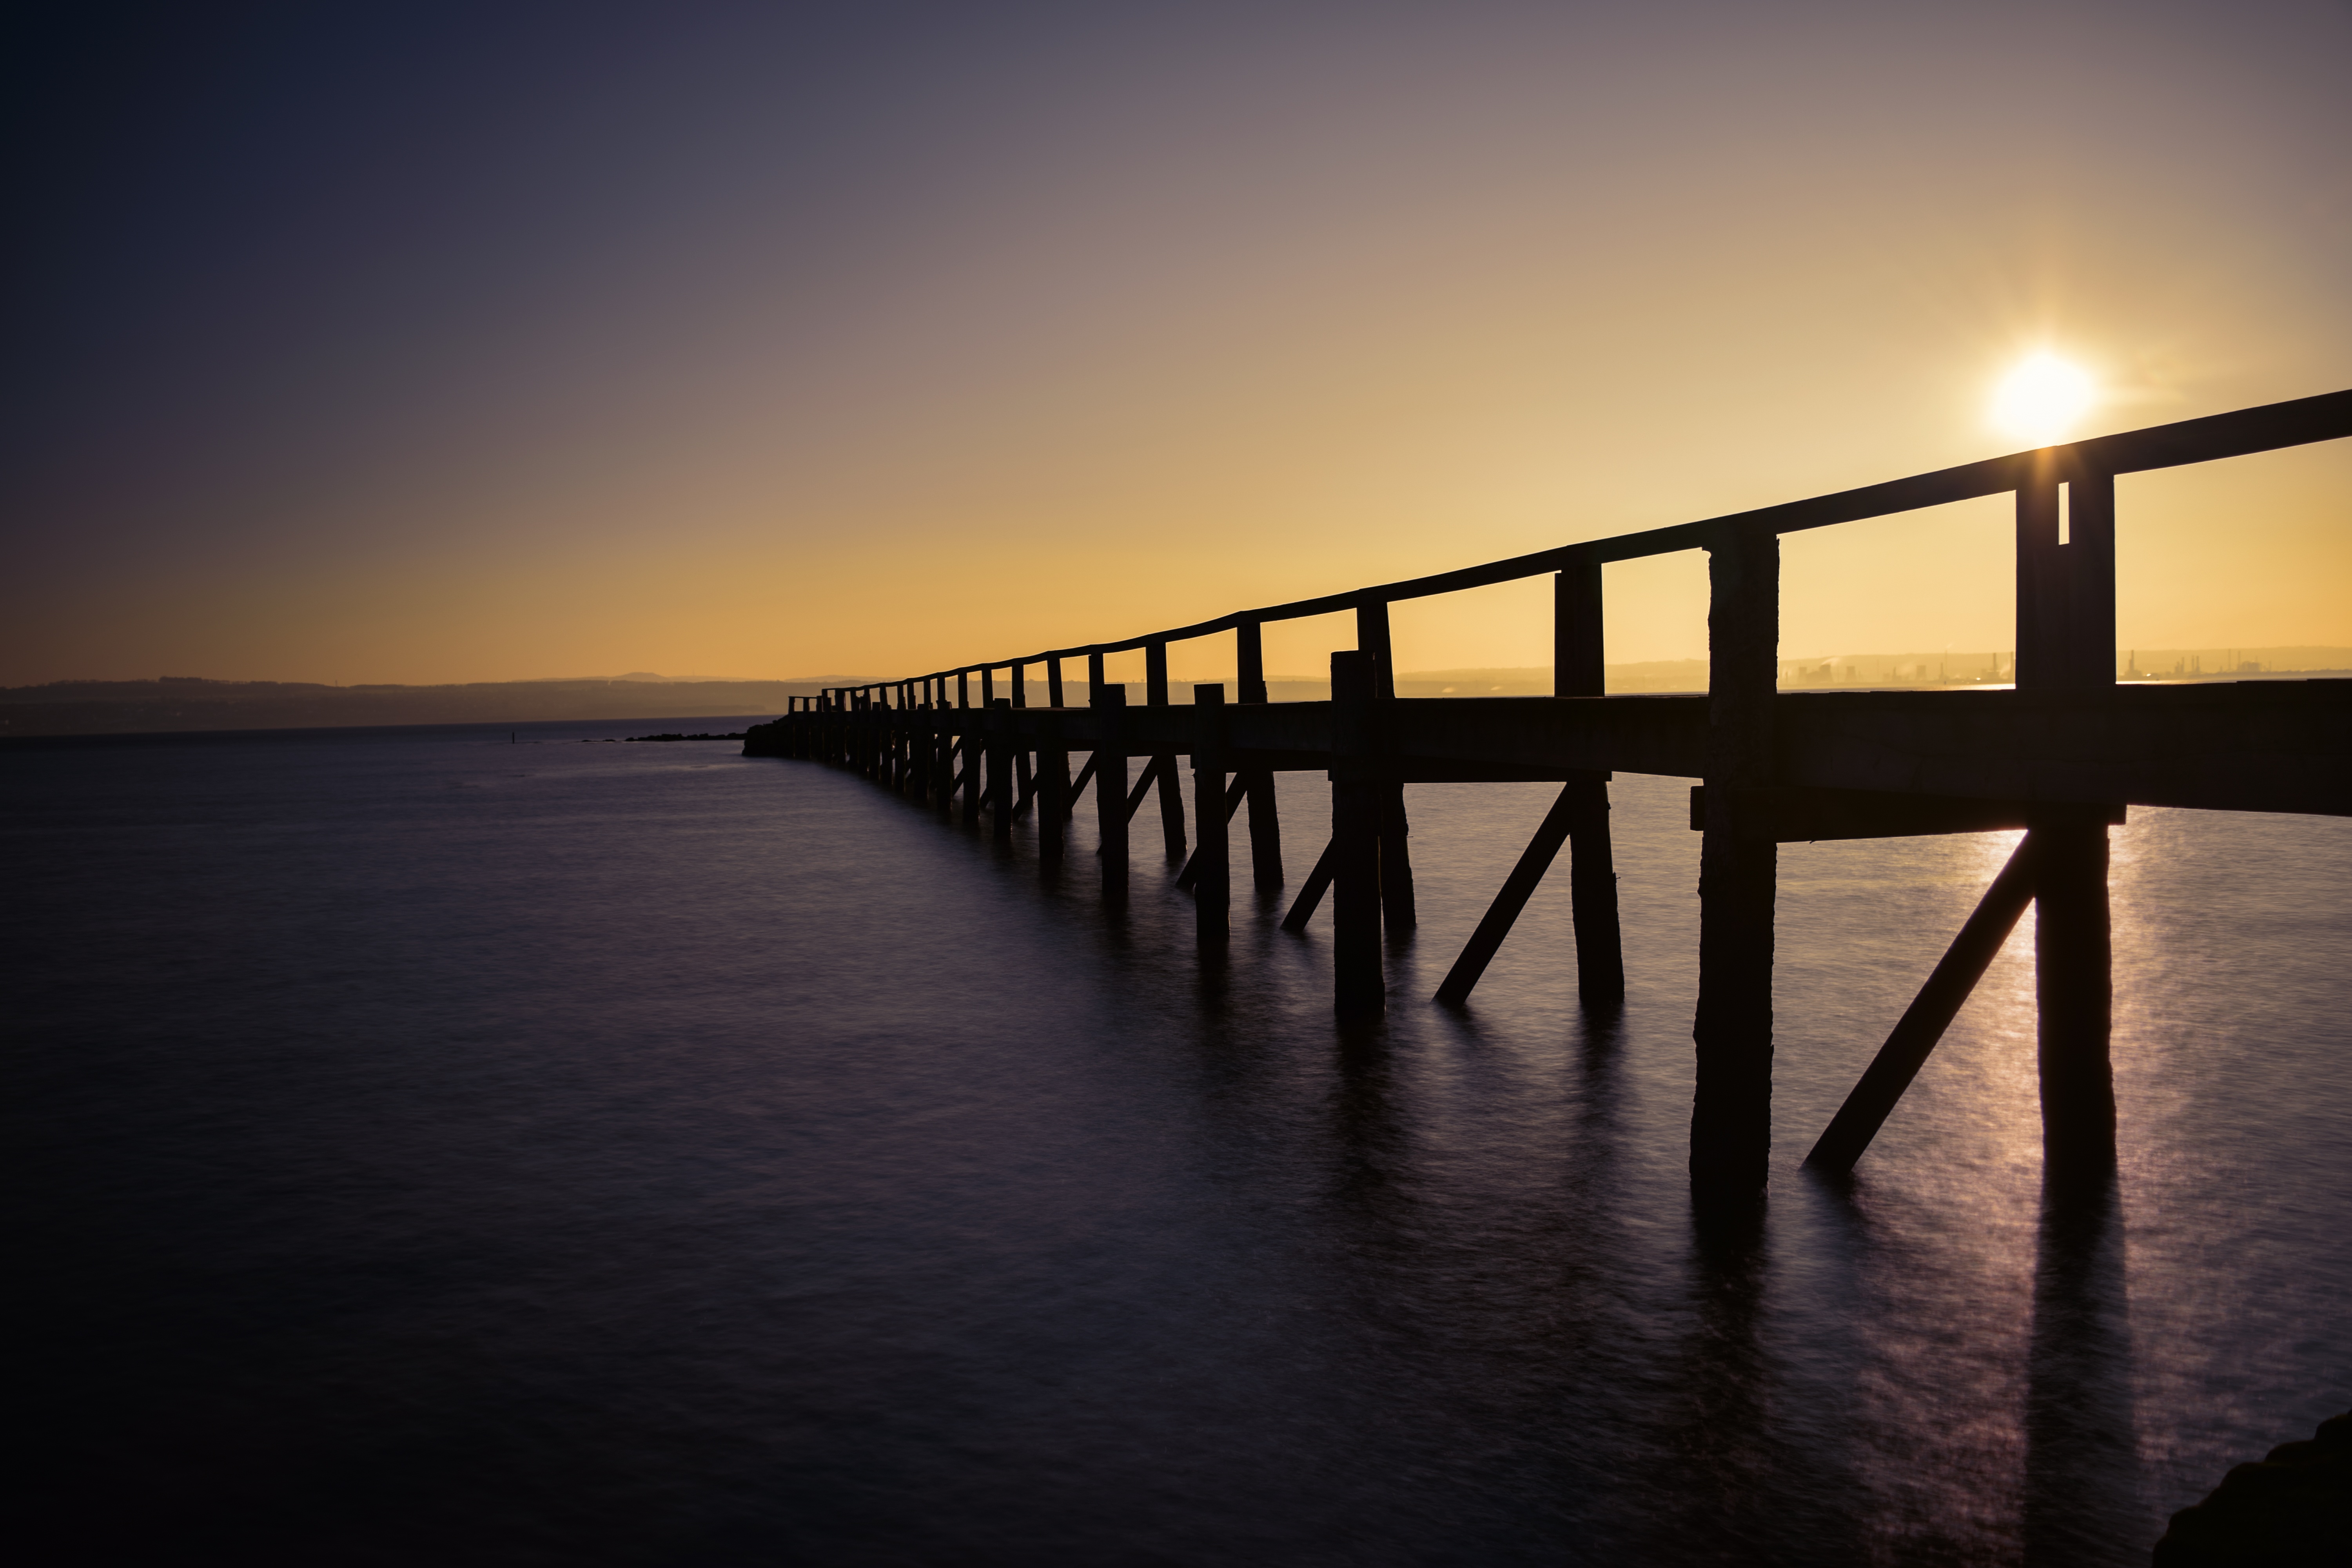
sea, coast, horizon, sunrise, sunset, bridge, night, sunlight, morning, dawn, pier, dusk, evening, reflection, scotland, fife, forth, nonbuilding structure, culross